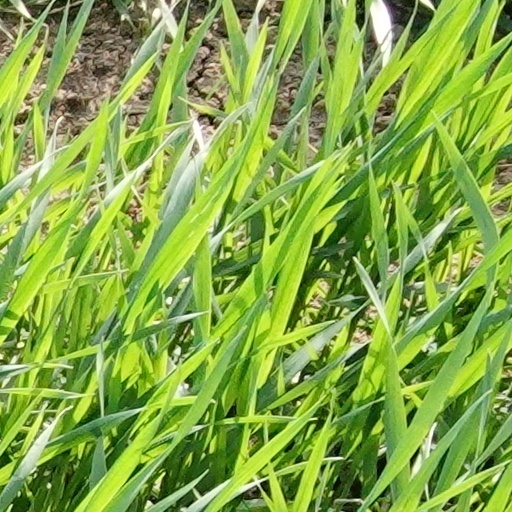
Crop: wheat